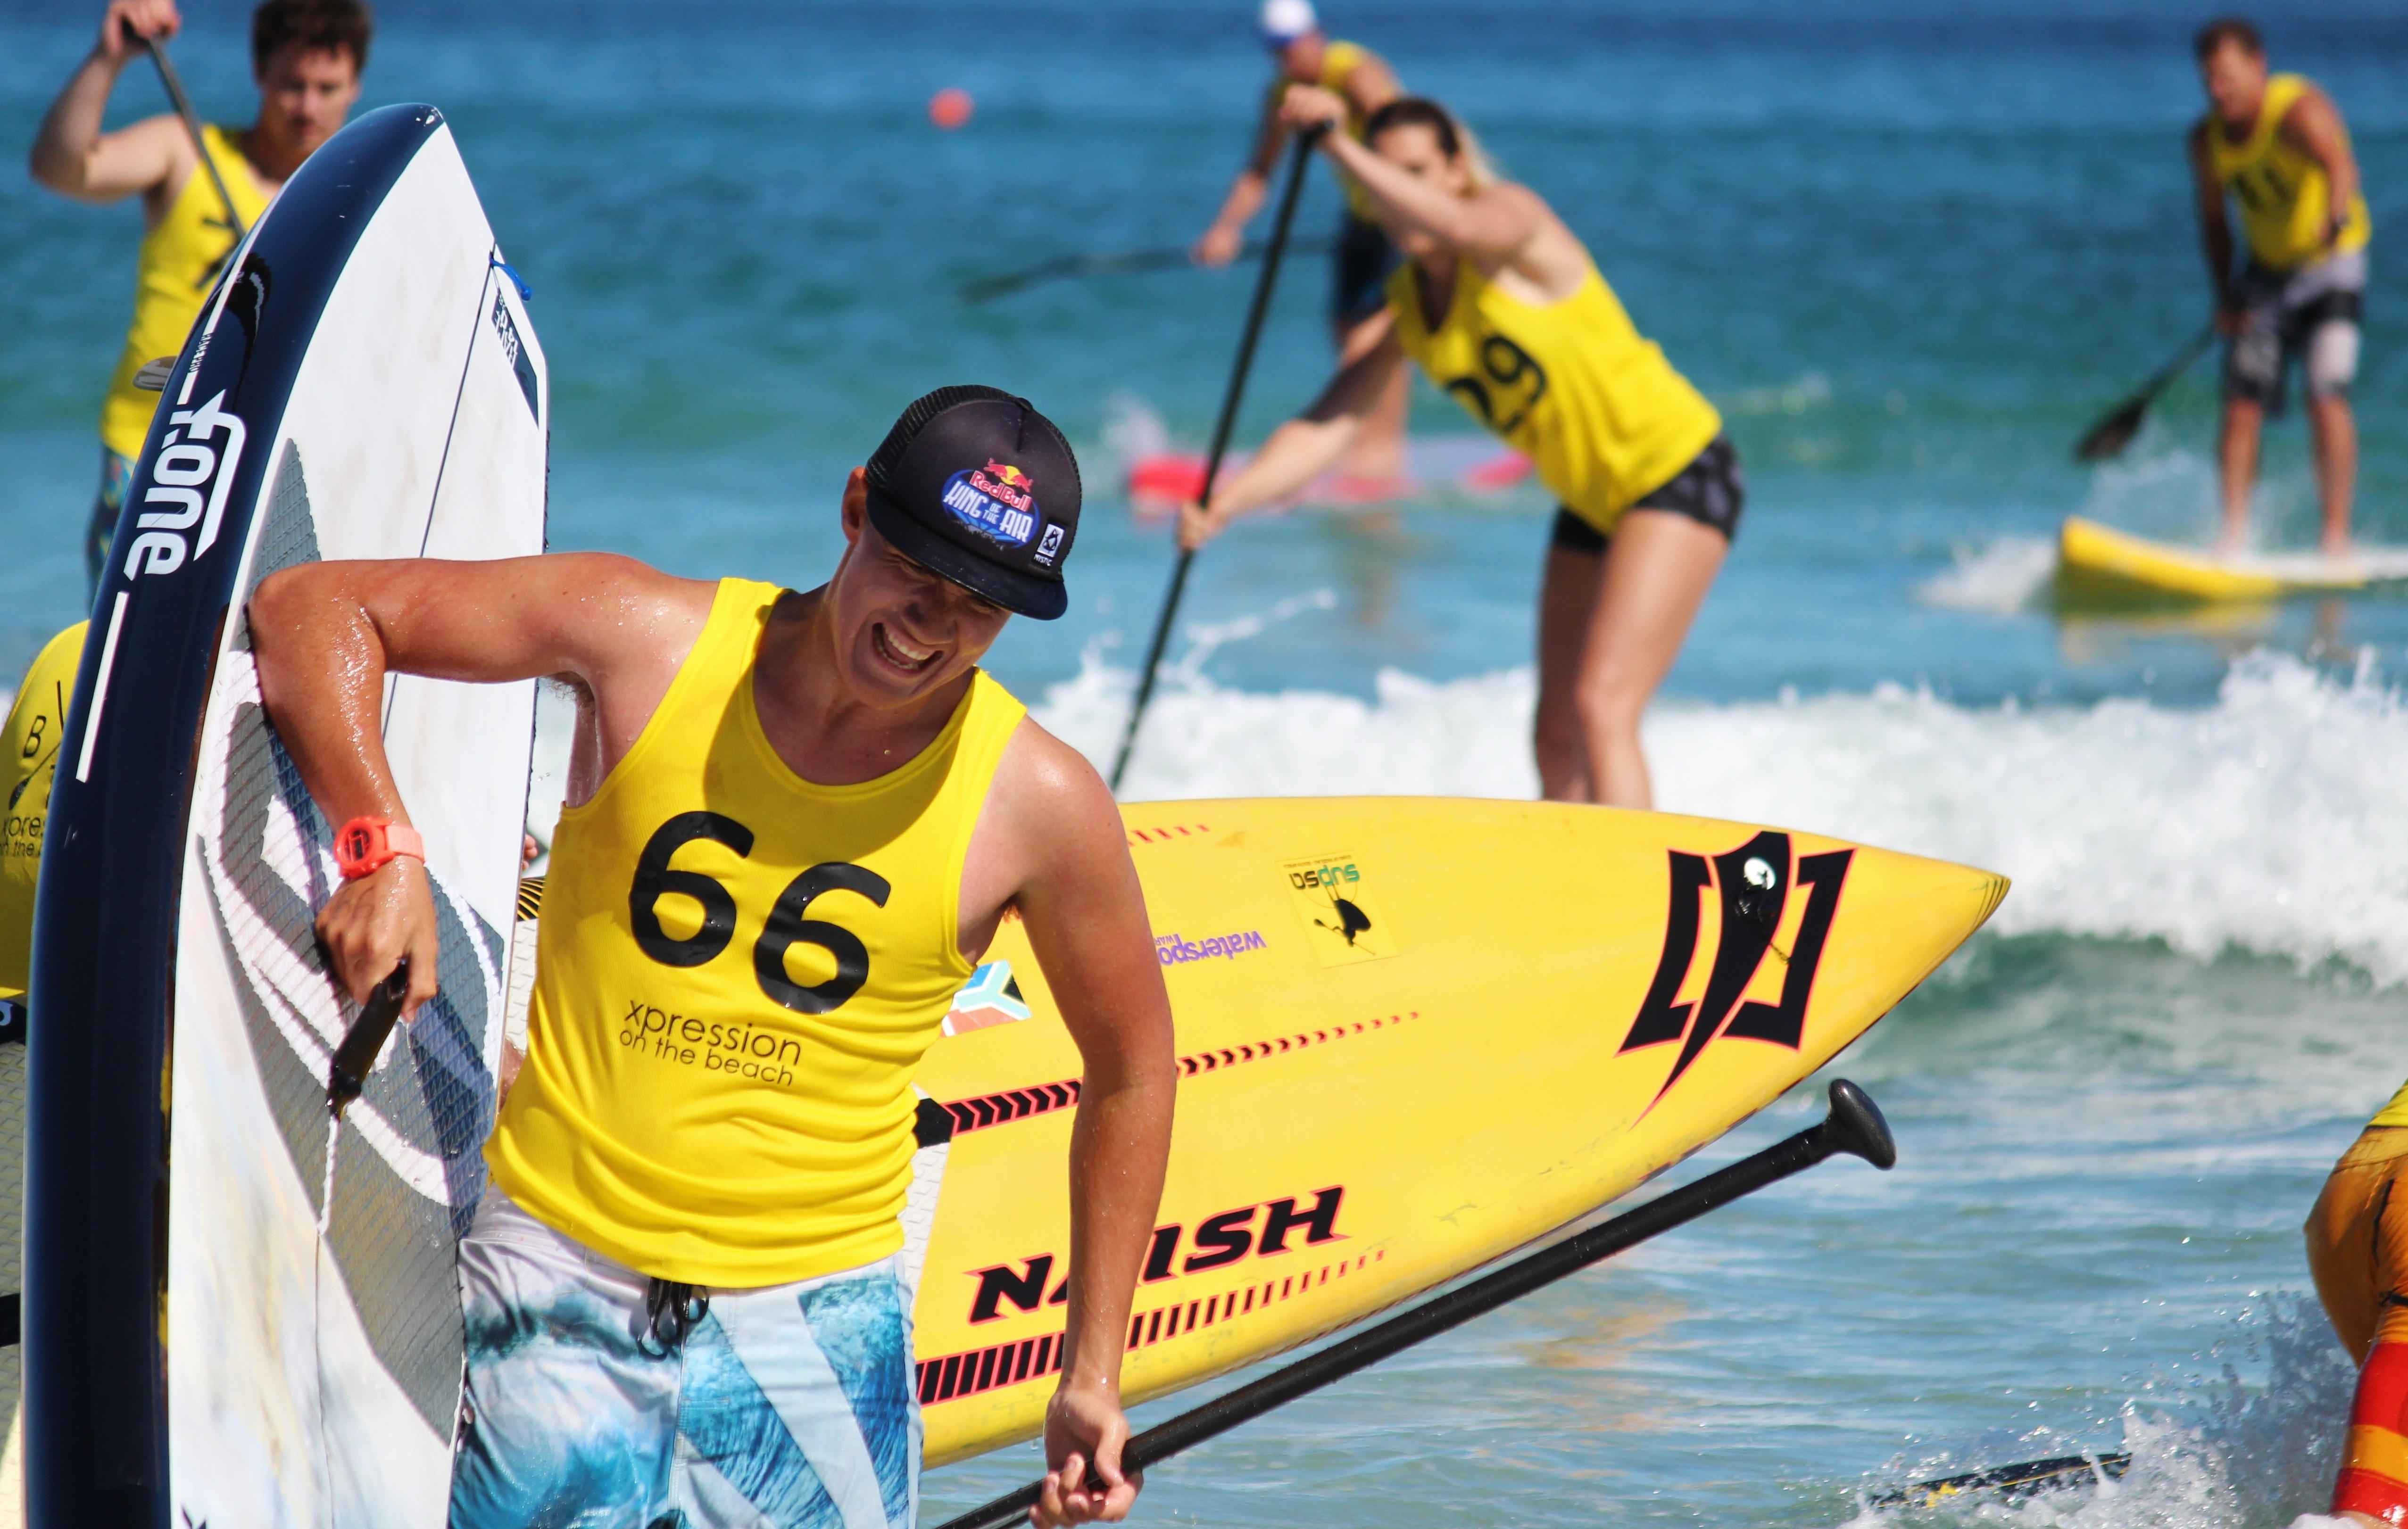
beach, sea, coast, water, boat, play, paddle, vehicle, sailing, paddle board, competition, fun, sports, boating, windsurfing, sup, canoeing, water sports, water sport, stand up paddling, endurance sports, canoe sprint